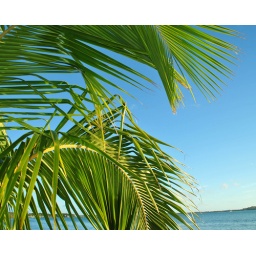
Coconut fronds against blue sky